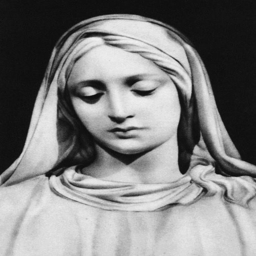
sculpture so life - like like a vivid painting